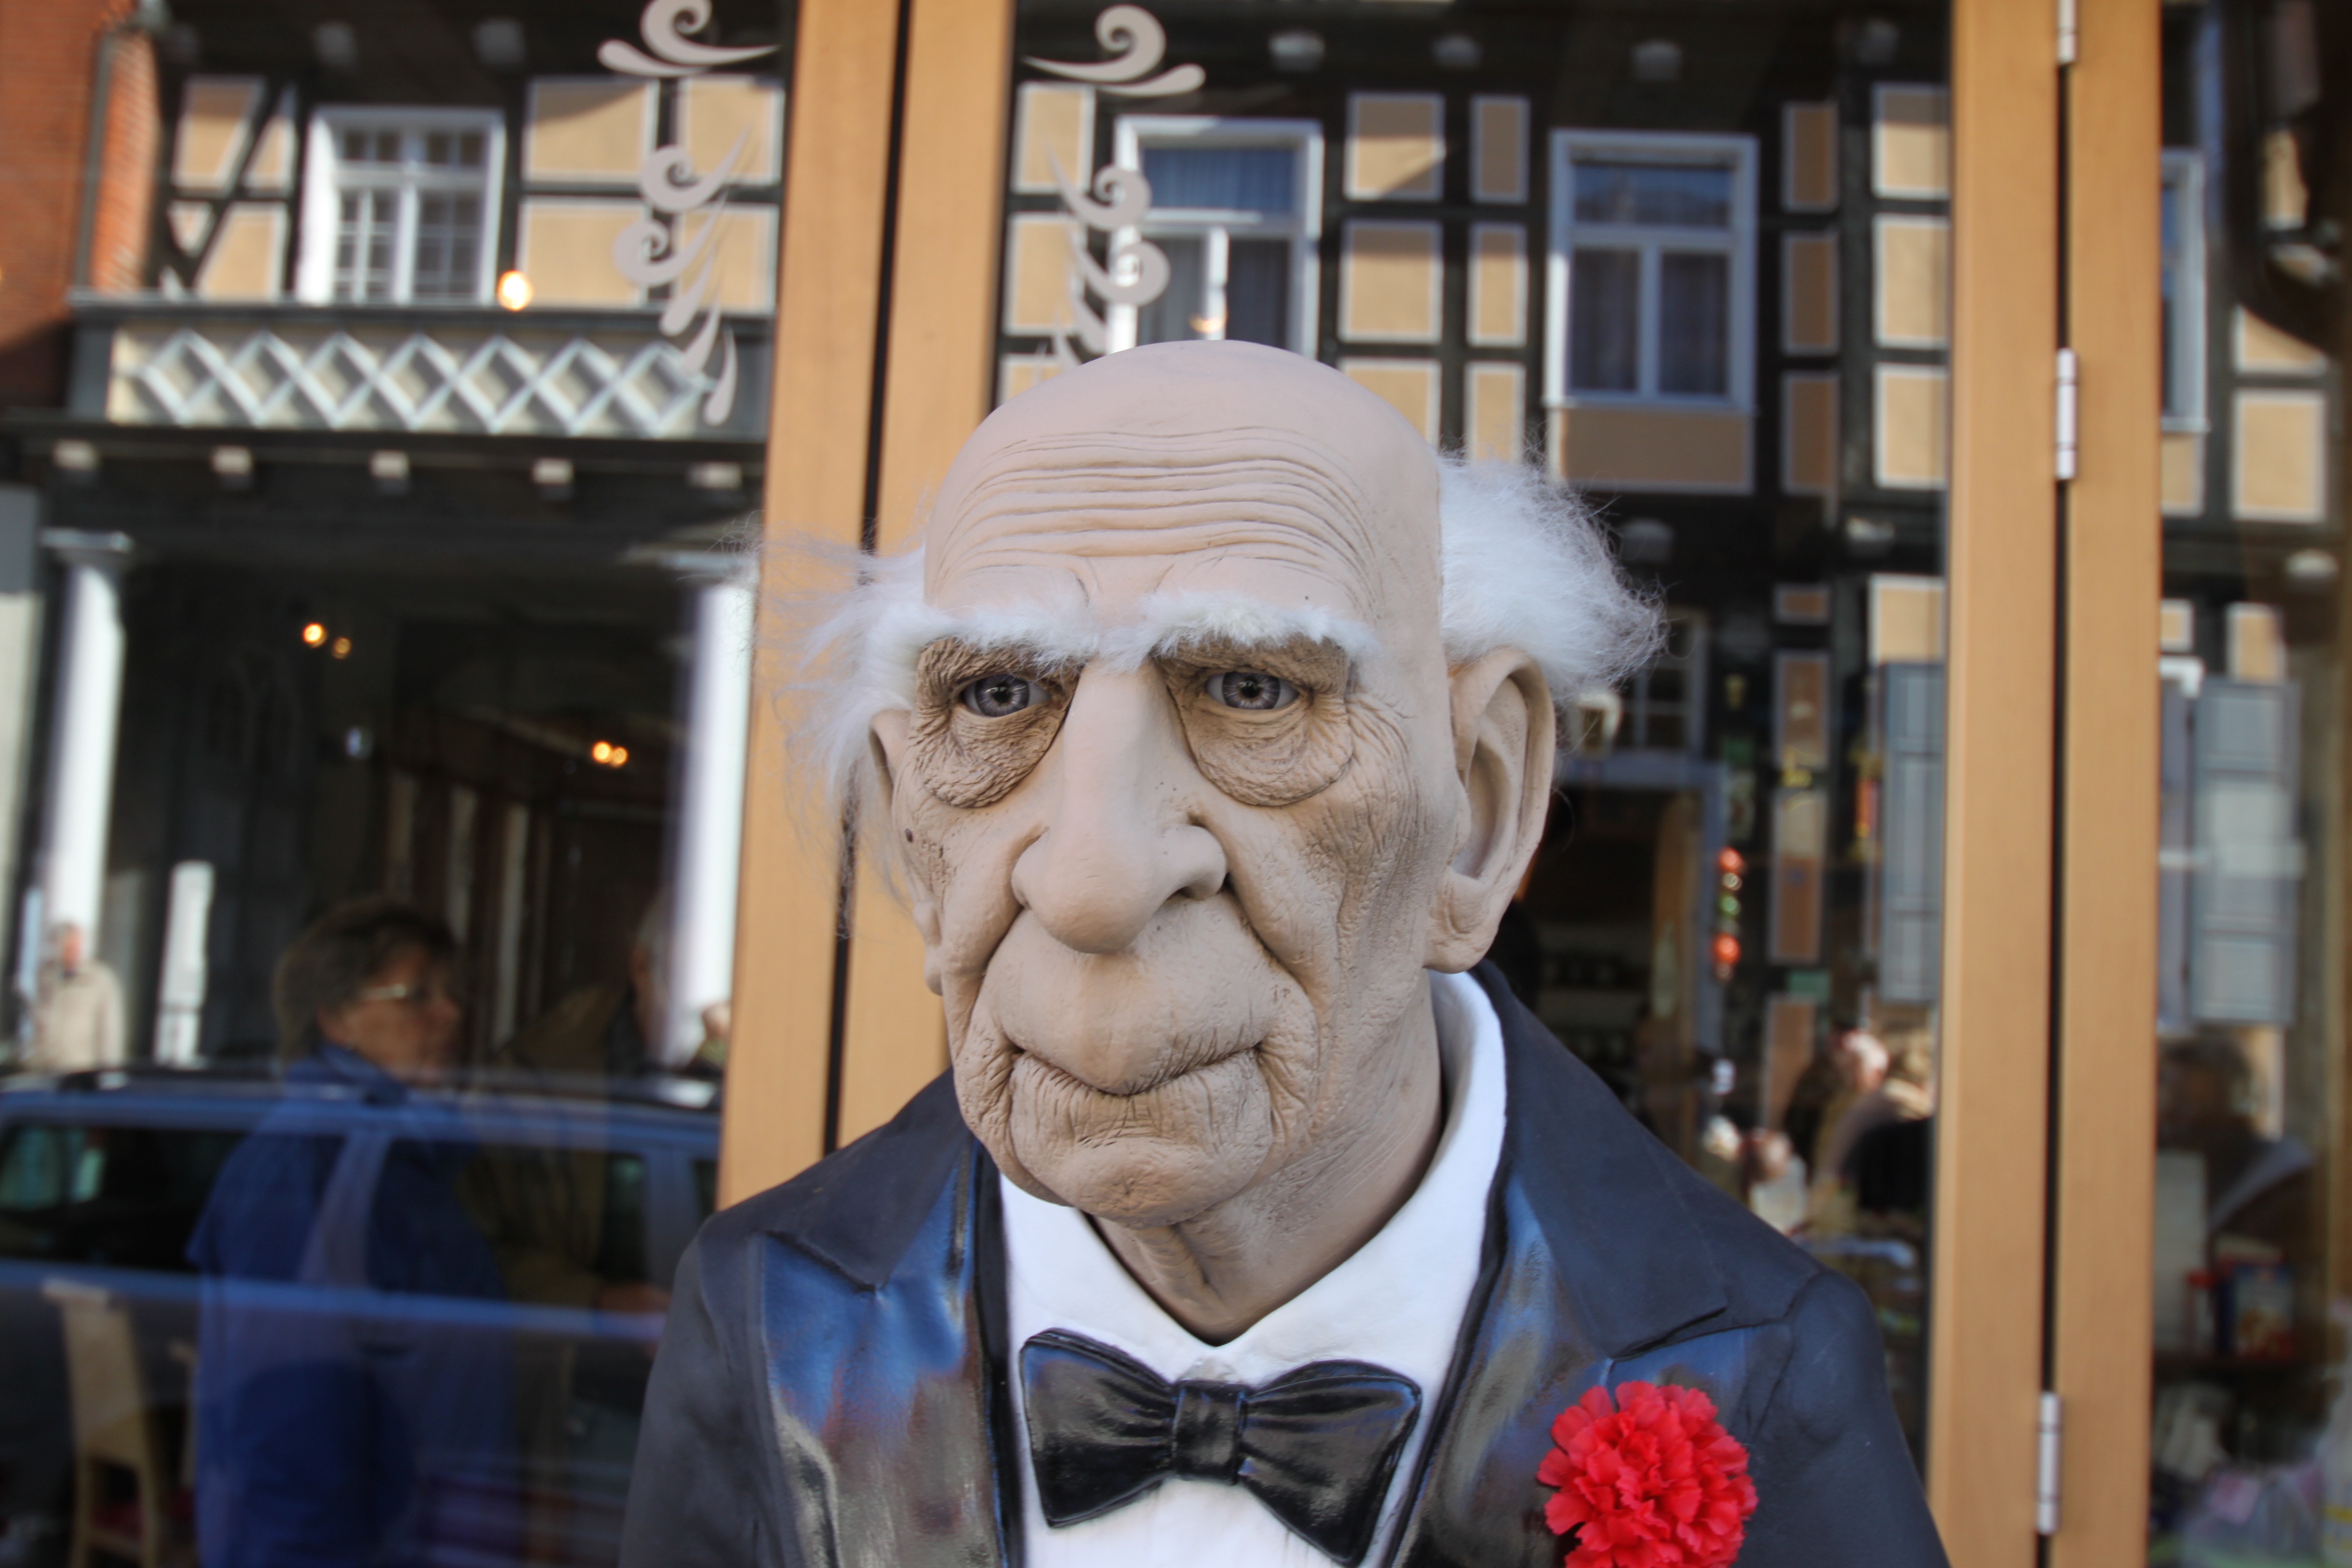
man, people, monument, statue, face, sculpture, doll, art, grandpa, senior